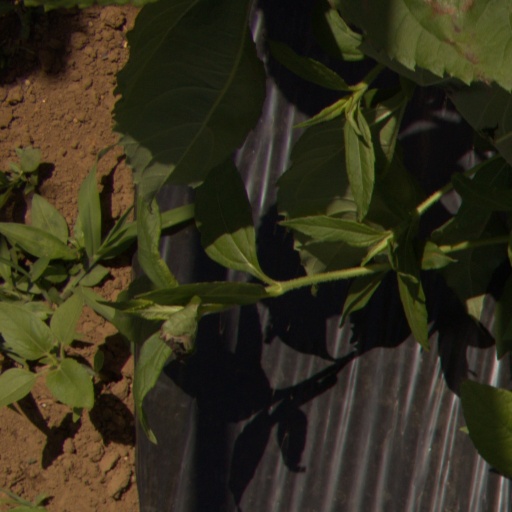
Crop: Jerusalem artichoke